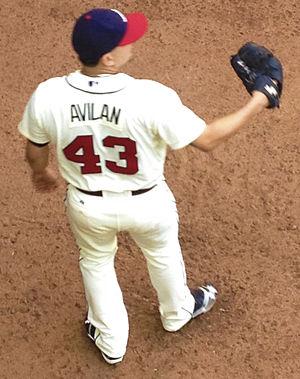
Luis Armando Avilán est un lanceur de relève gaucher des White Sox de Chicago de la Ligue majeure de baseball.